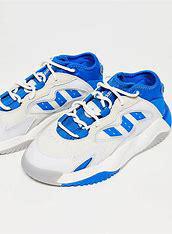
Brand: adidas
Model: originals Adidas Originals Streetball